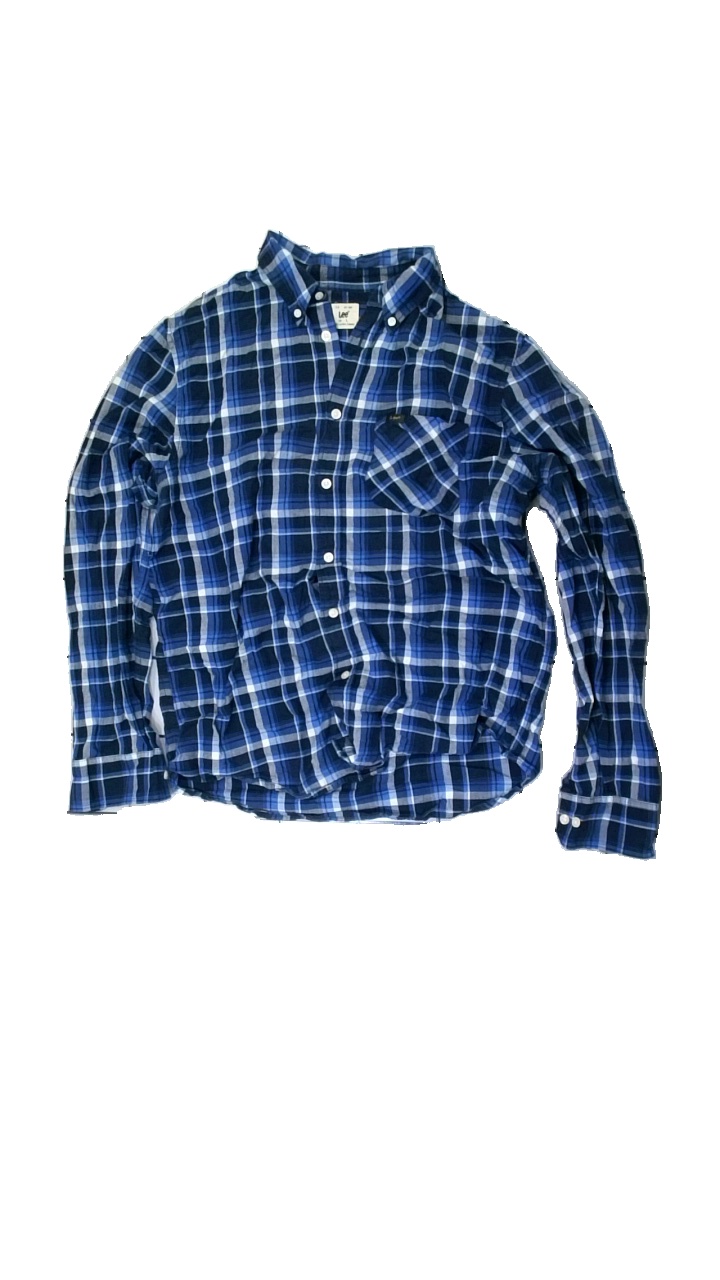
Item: Shirt (Men)
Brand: Lee
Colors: Blue, White
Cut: Regular
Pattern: Checkered print
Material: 100% polyester
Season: All
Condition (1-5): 5
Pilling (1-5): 5
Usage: Reuse
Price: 100-150